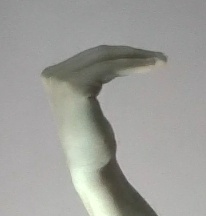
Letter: haa